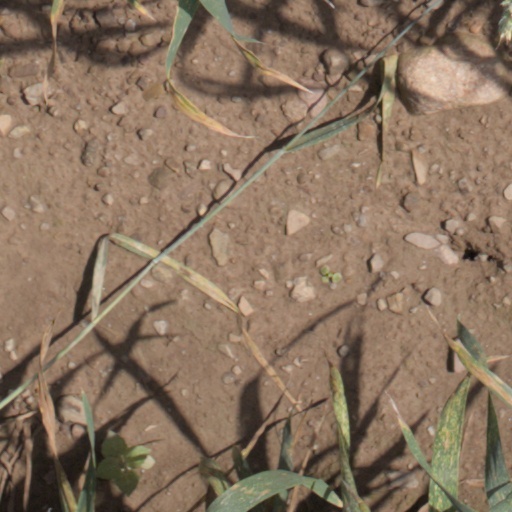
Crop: wheat